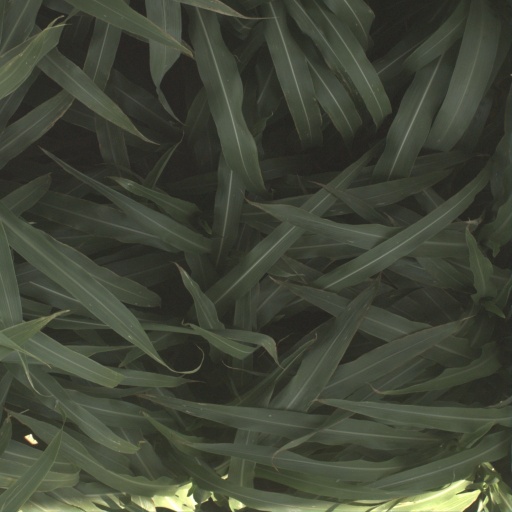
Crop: sorghum